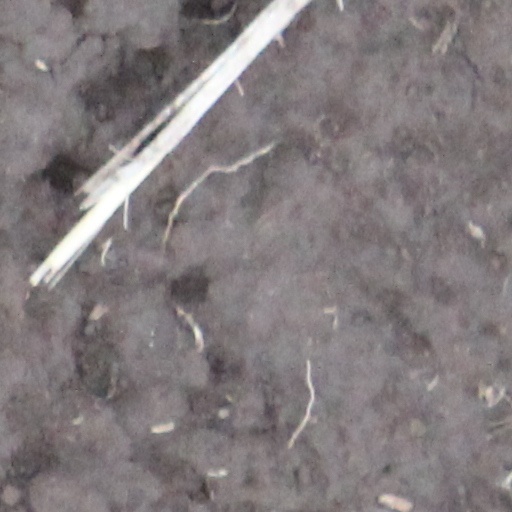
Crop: wheat